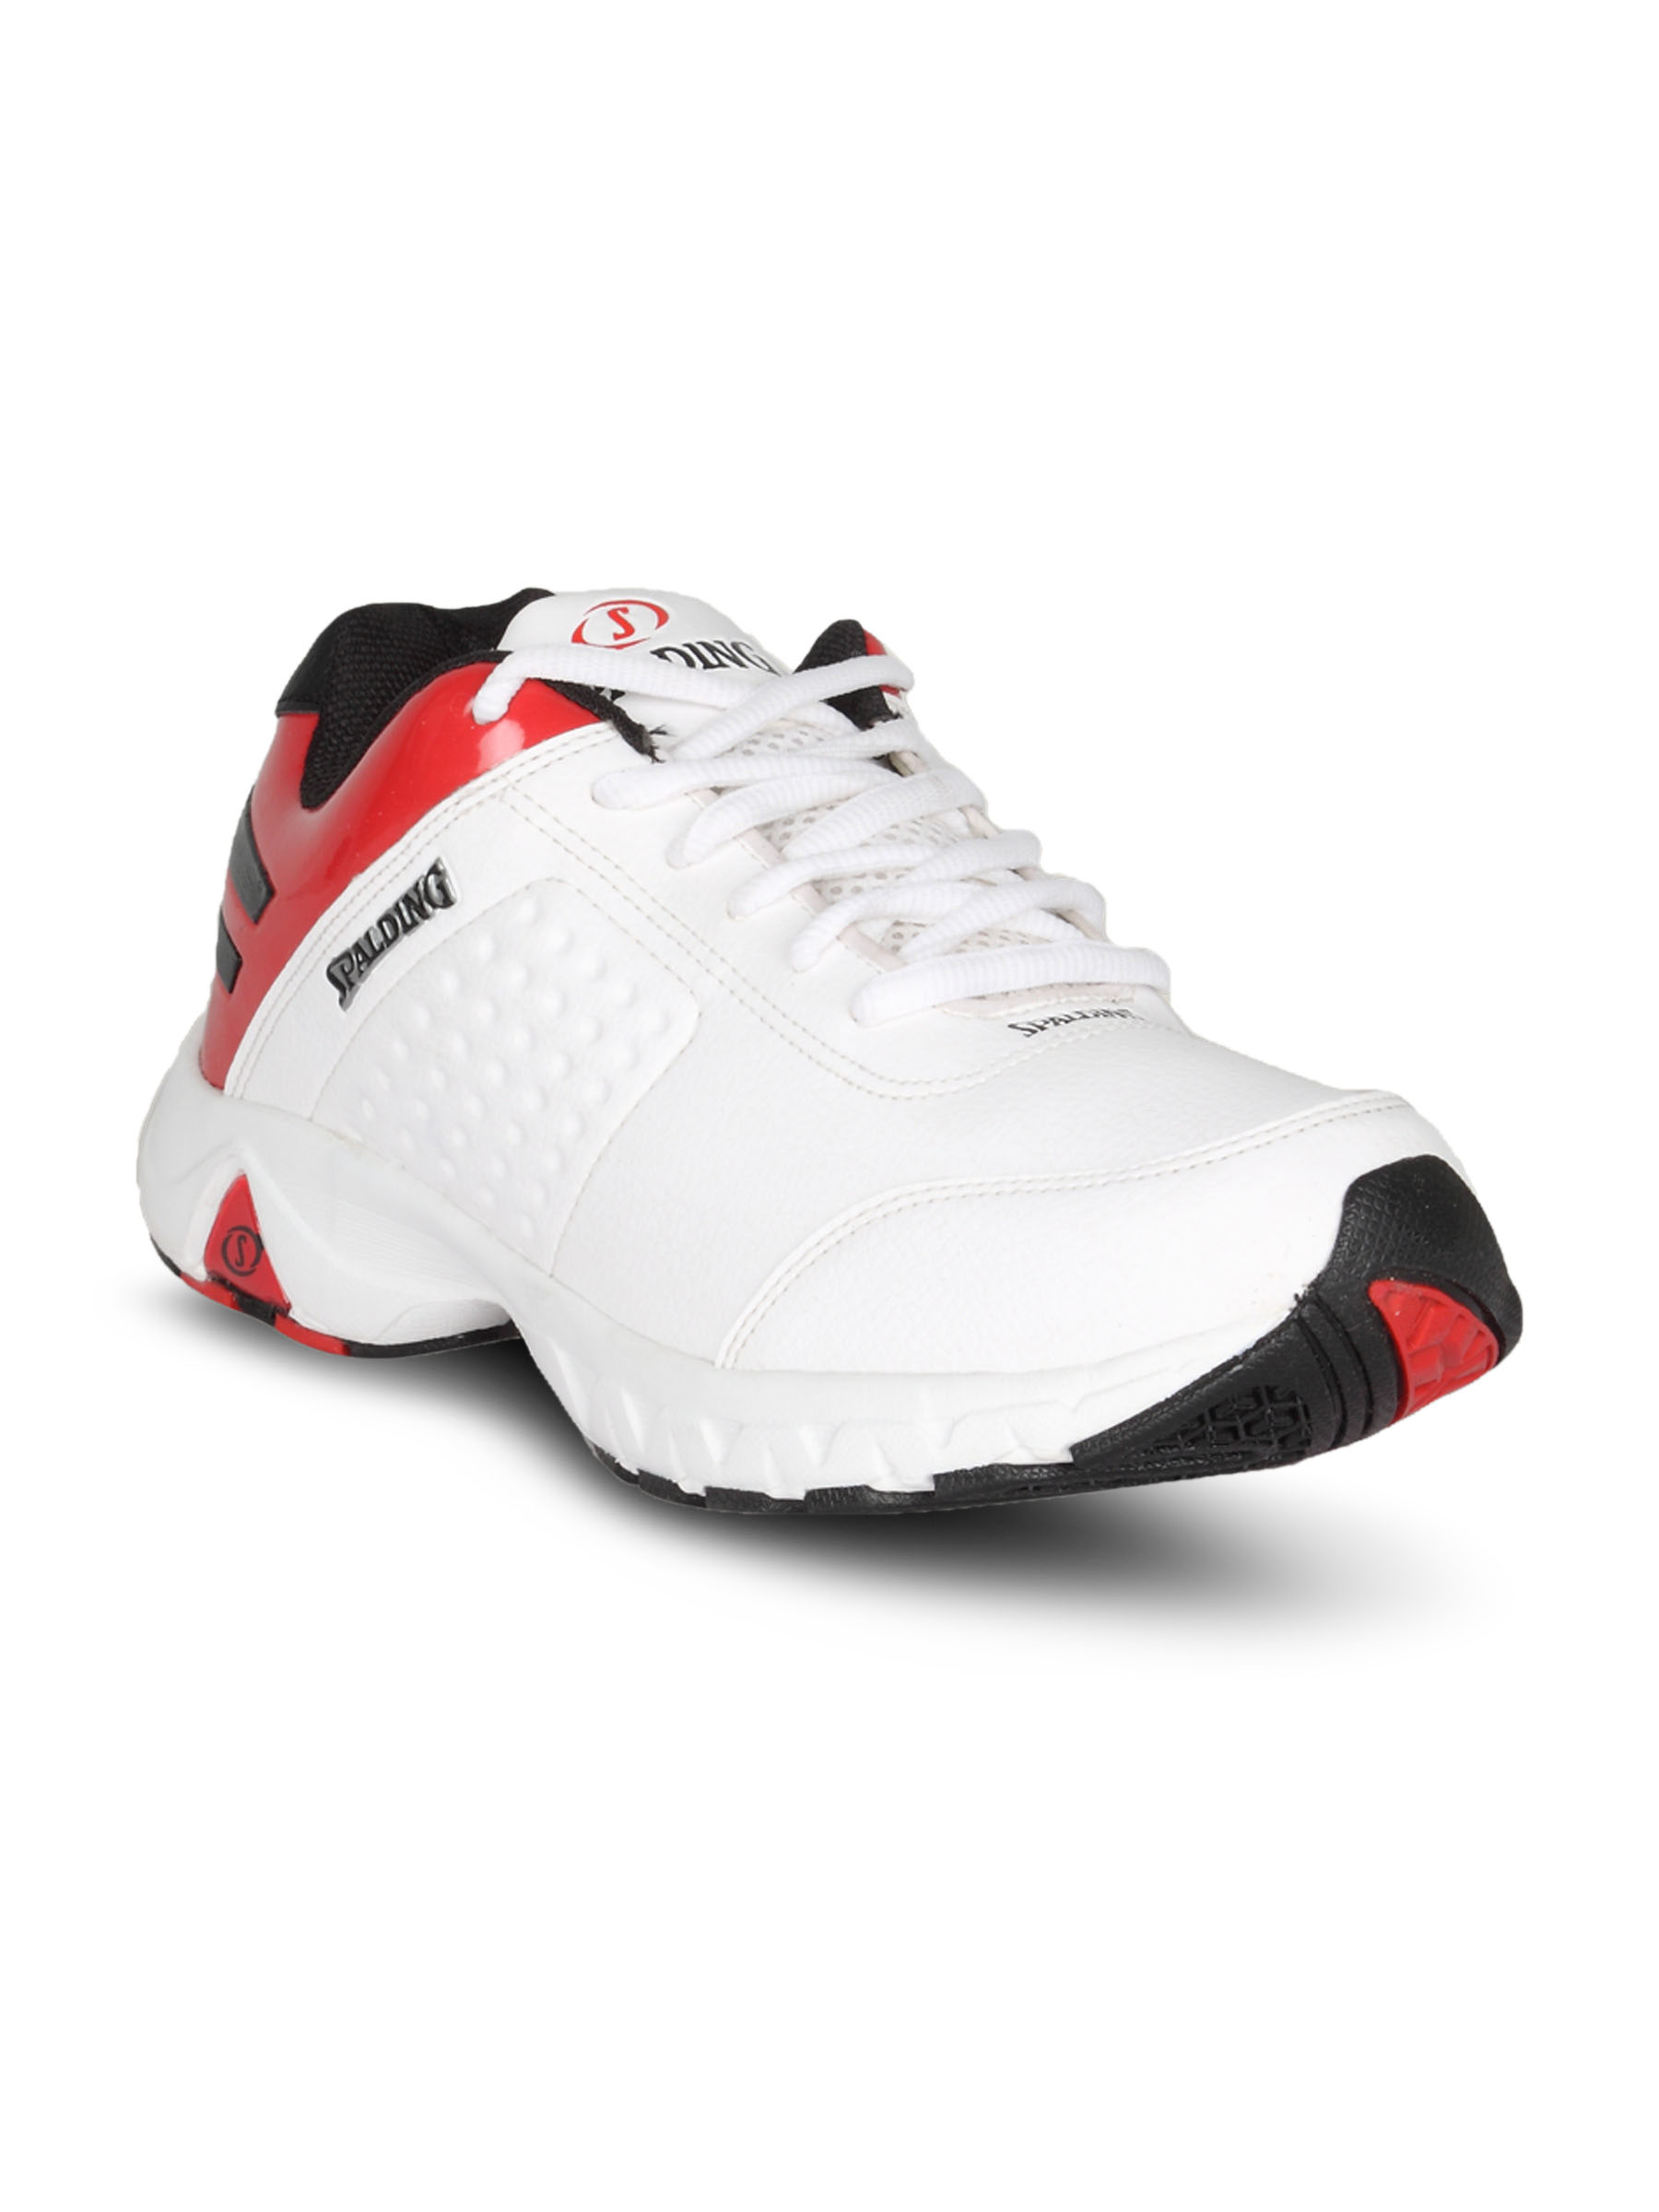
Spalding Men White Sports Shoes
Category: Footwear / Shoes / Sports Shoes
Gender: Men
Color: White
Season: Summer 2011
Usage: Sports